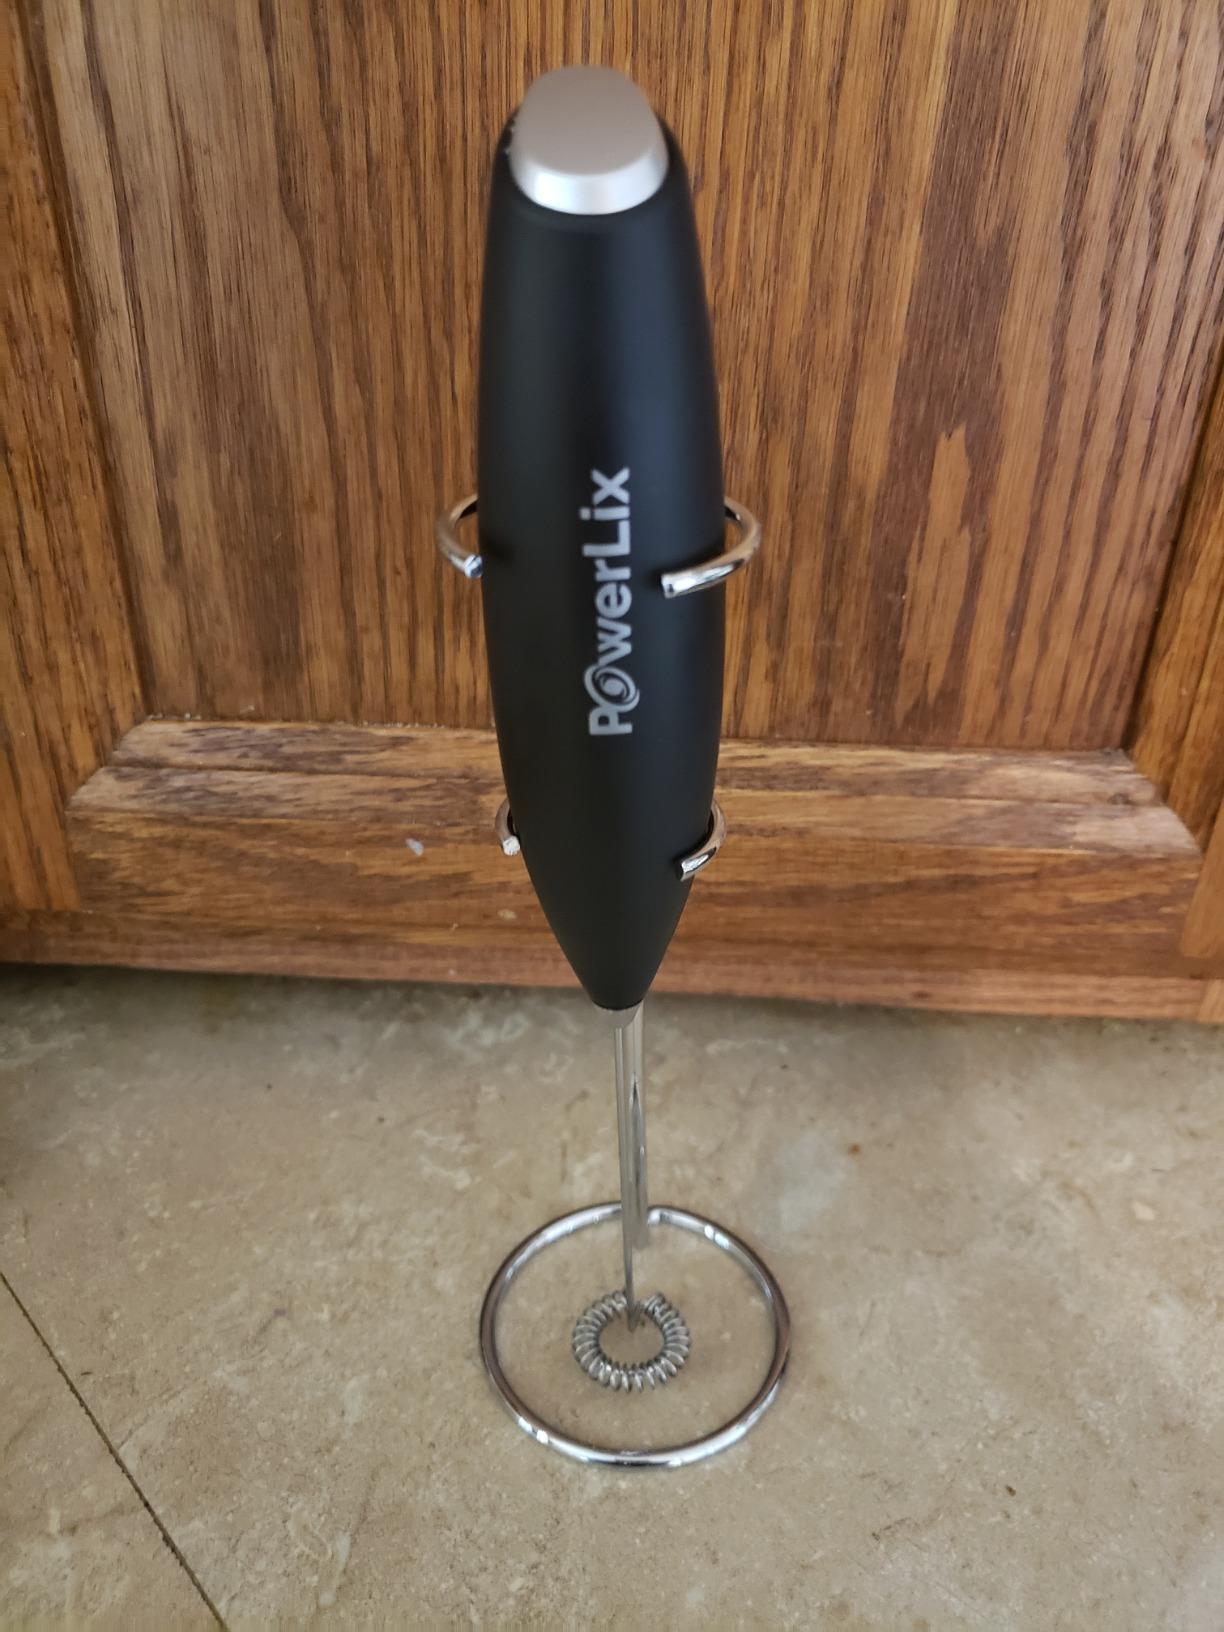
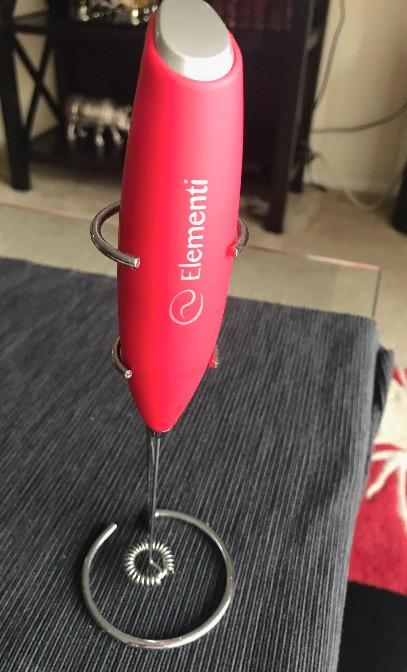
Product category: items_mixer
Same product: no